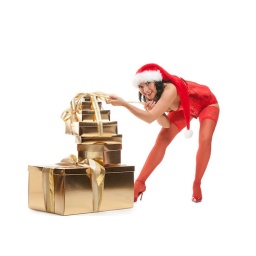
Beautiful christmas woman in santa hat with fancy box